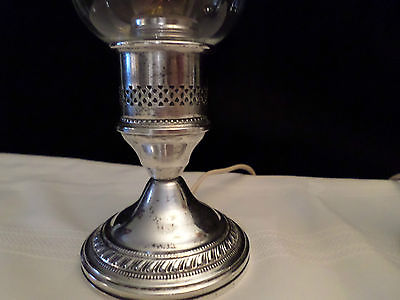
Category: lamp